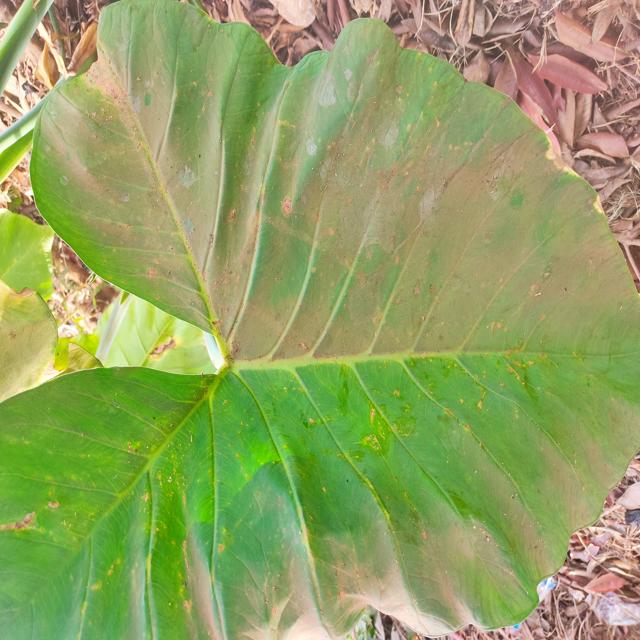
Label: Early_Blight